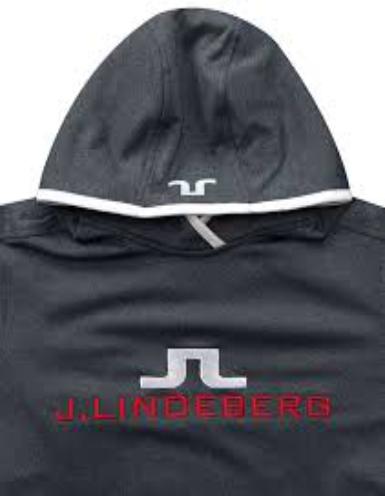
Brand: jlindeberg-1
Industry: Clothes